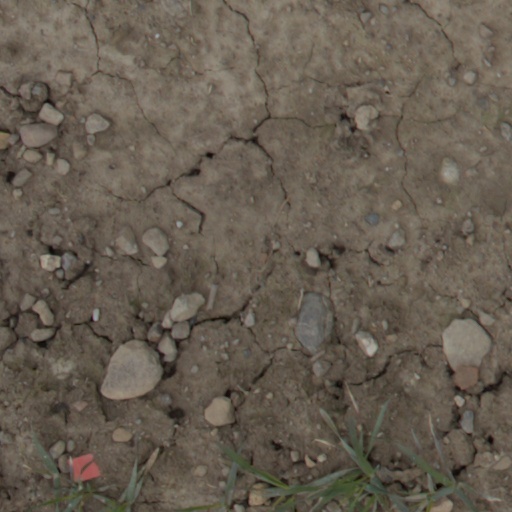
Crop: wheat